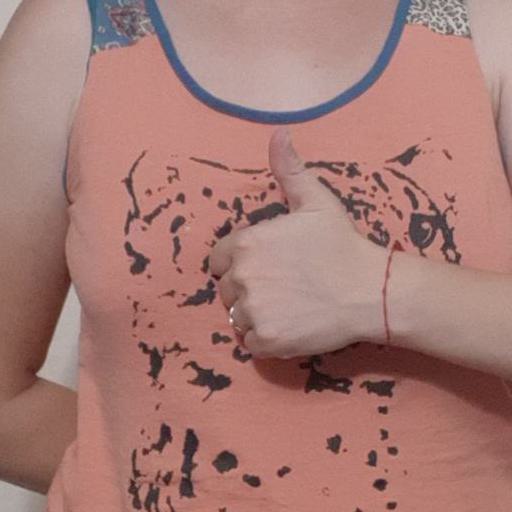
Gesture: like